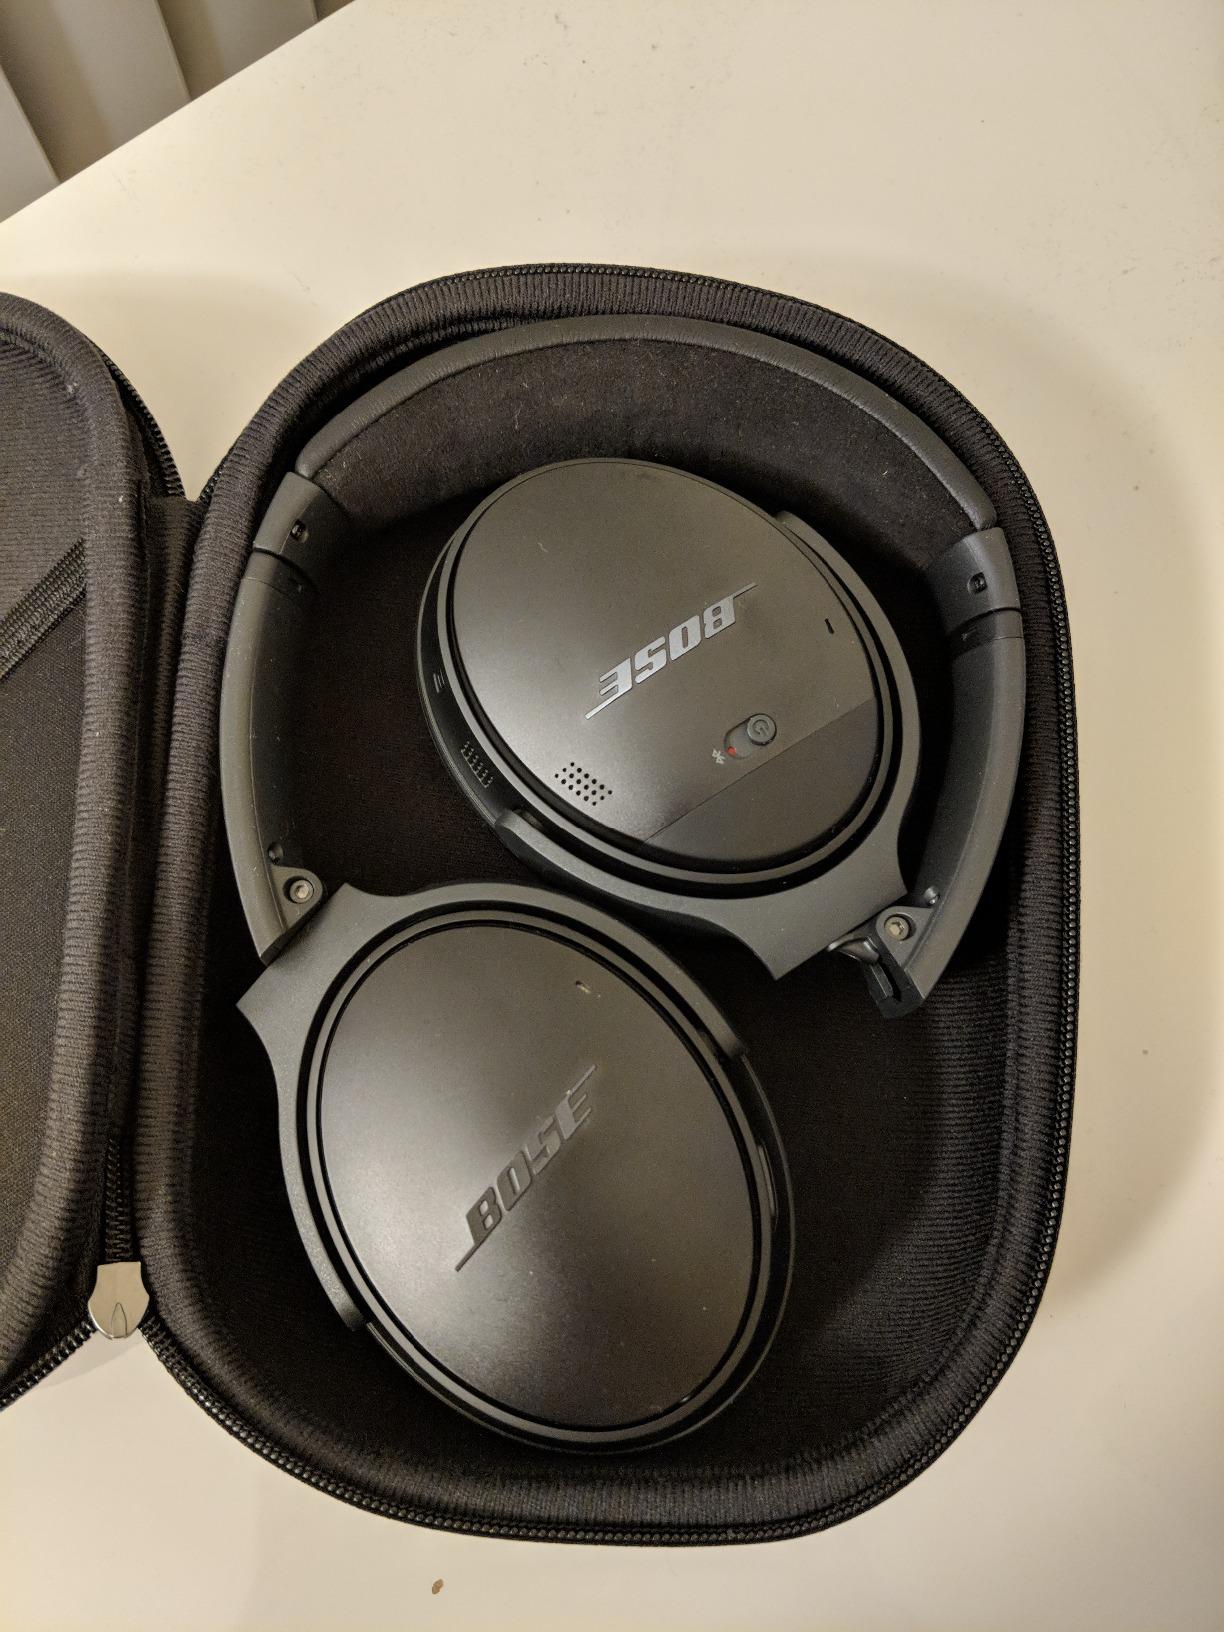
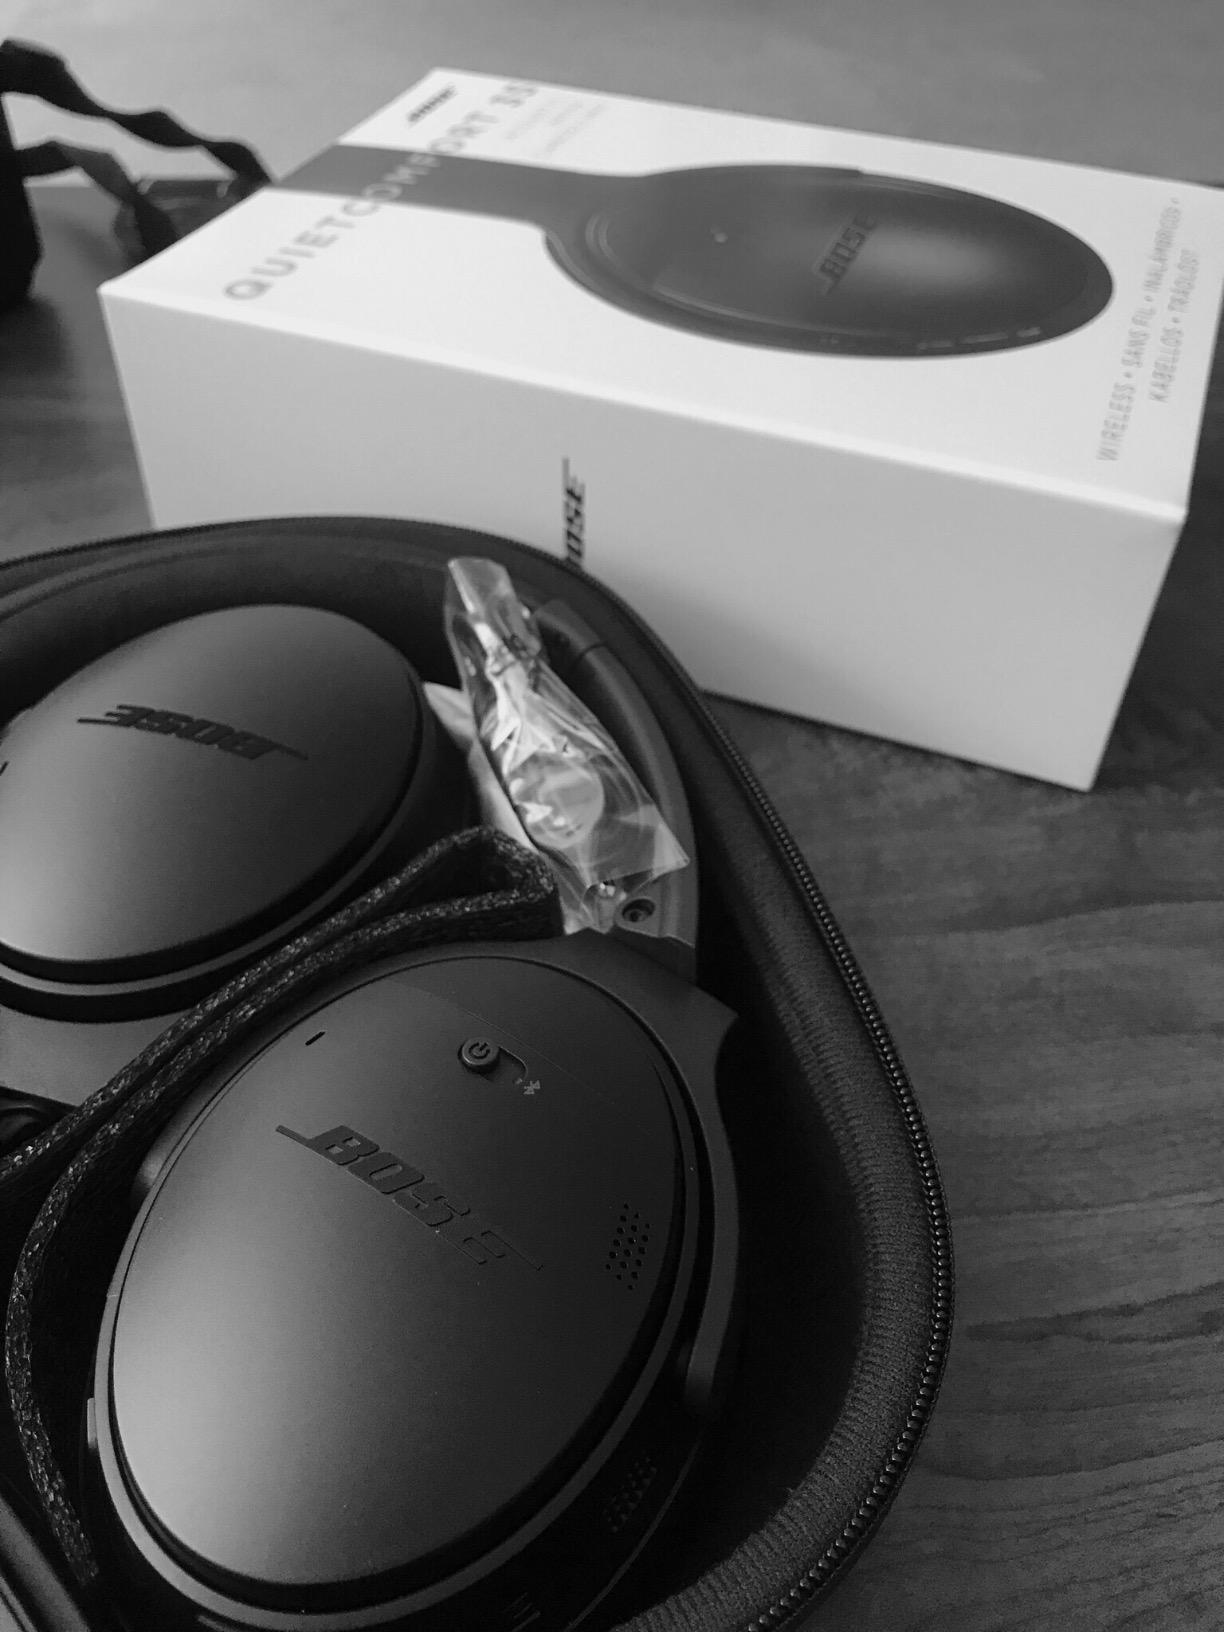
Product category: headphones
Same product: yes